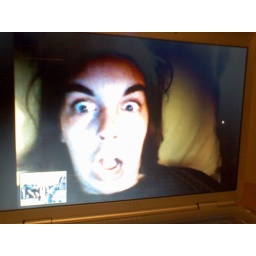
Renae's computer has a built in camera so we can video chat with Jennette.